Fortunate Youth

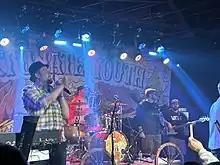
Fortunate Youth performing at the Stone Pony in Asbury Park, NJ in 2022.

Fortunate Youth recorded their fifth album, "Good Times (Roll On)", which released on September 30, 2021. Starting in July 2020, mid-lockdown during the COVID-19 pandemic, the album went through pre-production recordings at Kona Town Studio in Redondo Beach, California and then they tracked key essentials at the legendary Total Access Recording (Sublime, Pennywise). The band also worked with reggae producer Lewis Richards at 17th Street Studios in Costa Mesa, California and tracked the horns remotely at Kromatic Sound recording studio on the east coast.